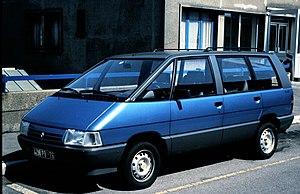
Matra, acronyme de Mécanique Aviation Traction, était une entreprise française ayant existé de 1937 à 2003.